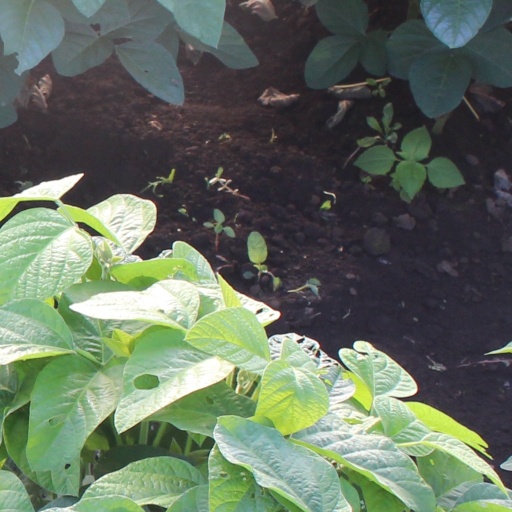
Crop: soybean